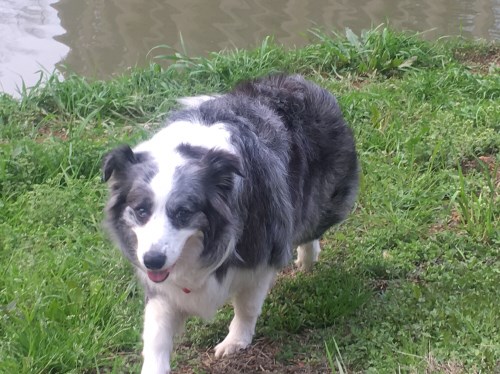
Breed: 2594-n000109-Border_collie